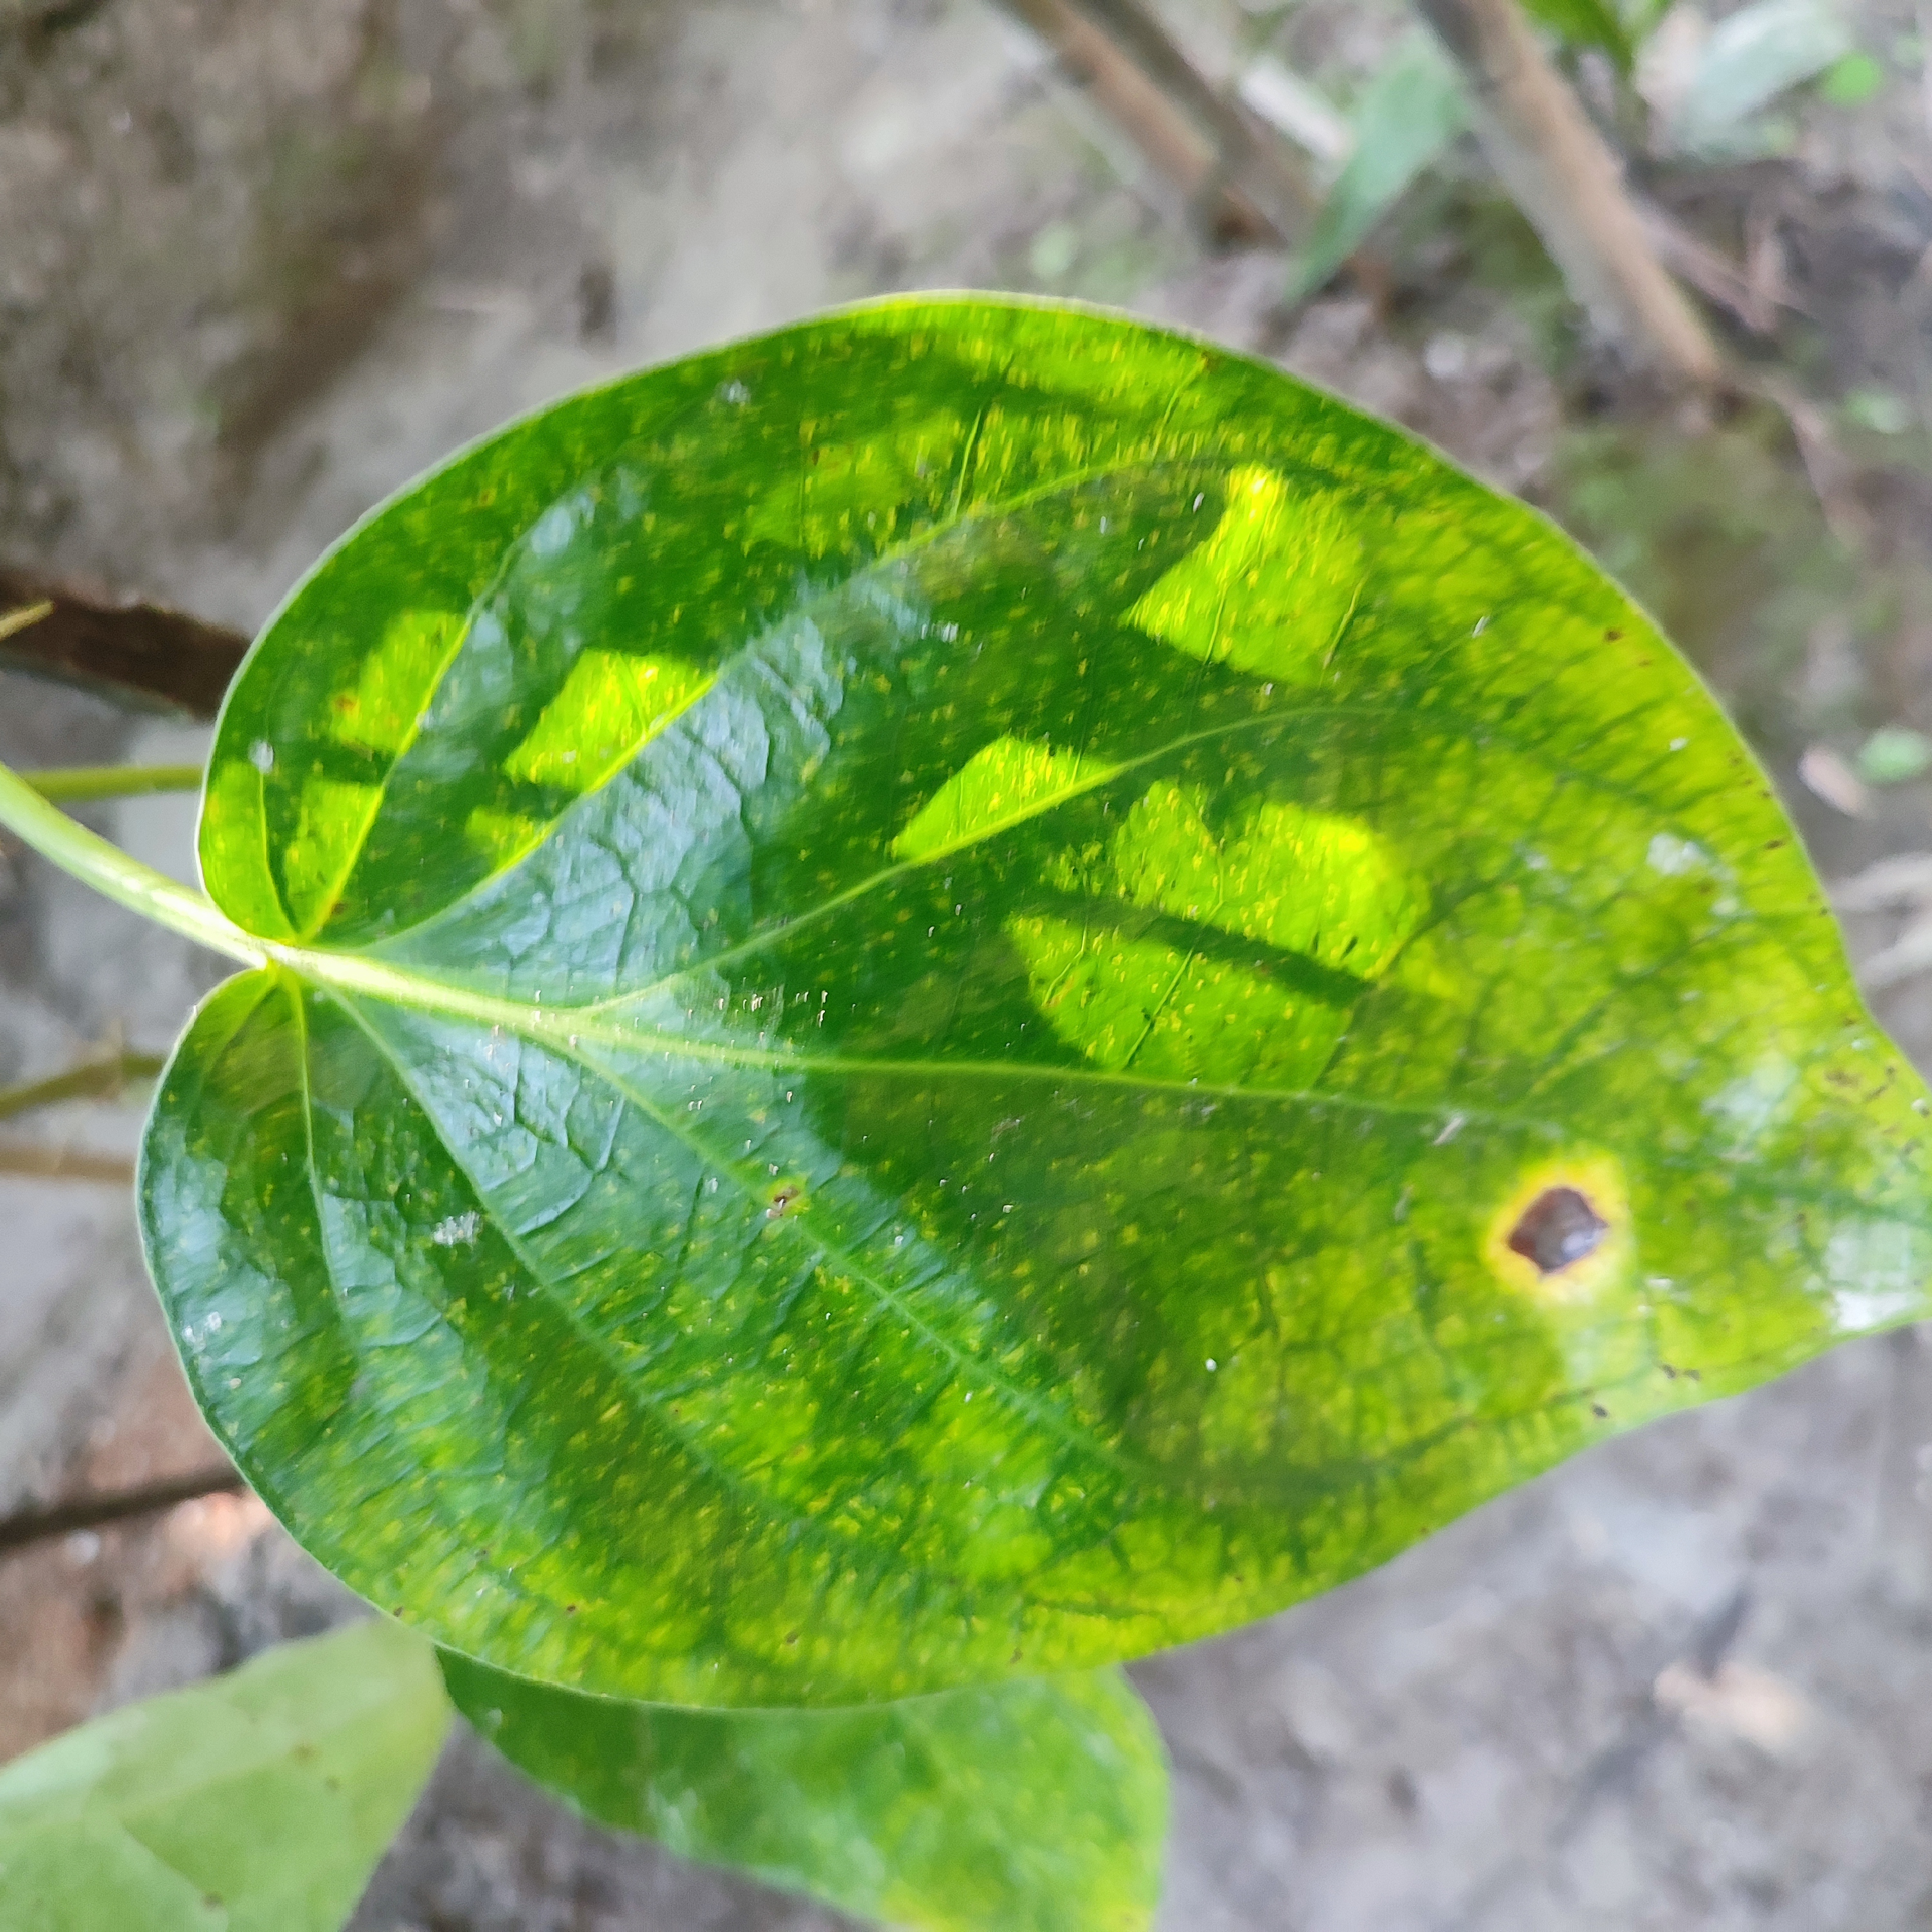
Label: Bacterial_Leaf_Disease